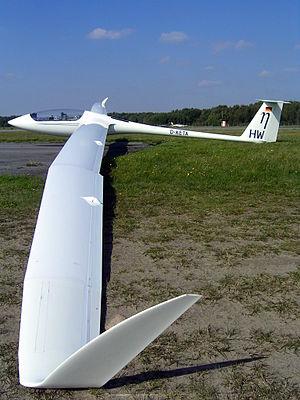
"Le planeur ETA est un planeur autonome biplace dont l'envergure est de 30,90 m de la classe de compétition dite ""Libre"". Il s'agit, en 2008, du plus grand et du plus efficace des planeurs de compétition affichant une finesse de 72.
Les planeurs de compétition sont répartis en différentes classes.